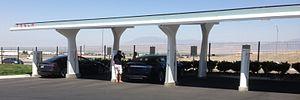
La Model X est un SUV familial haut de gamme et 100 % électrique produit par le constructeur automobile américain Tesla. Présentée au public en 2012 au salon de Genève, elle est commercialisée aux États-Unis depuis septembre 2015 et dans certains pays d'Europe depuis 2016.
La Tesla Model S est une voiture électrique haut de gamme construite par Tesla Motors. Présentée au public en 2009 au Salon de l'automobile de Francfort, elle est commercialisée aux États-Unis depuis 2012 et dans certains pays d'Europe depuis l'automne 2013. Il s'agit du second modèle de voiture commercialisé par Tesla Motors, après la Tesla Roadster.